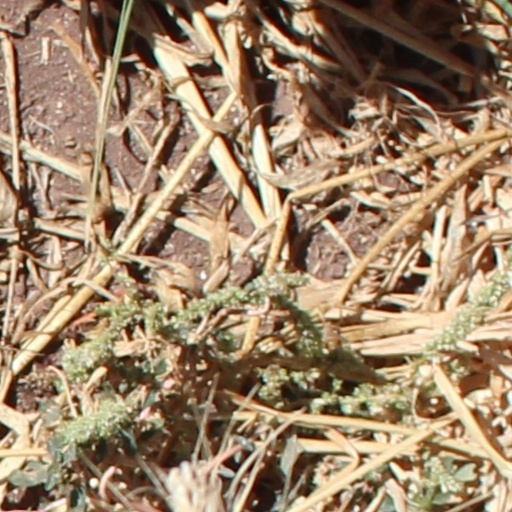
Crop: wheat